Aleksandar Mitrović

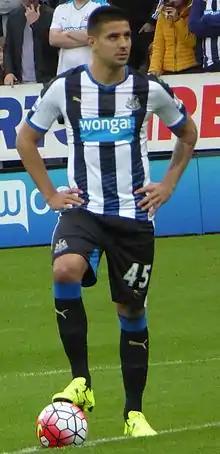
Mitrović playing for Newcastle United in 2015

On 21 July 2015, Mitrović joined Newcastle United on a five-year contract for a reported £13 million, saying he hoped to be able to play like club legend Alan Shearer. He made his debut on 9 August as Newcastle began the season with a 2–2 draw against Southampton at St James' Park, playing the final 15 minutes in place of Papiss Cissé. He was booked 22 seconds into his debut for a foul on Matt Targett. Twenty days later, he was sent off in the 15th minute of a 1–0 home defeat to Arsenal for a foul on Francis Coquelin. On 3 October, Mitrović scored his first Newcastle goal away to Manchester City, opening the scoring in a 6–1 loss.